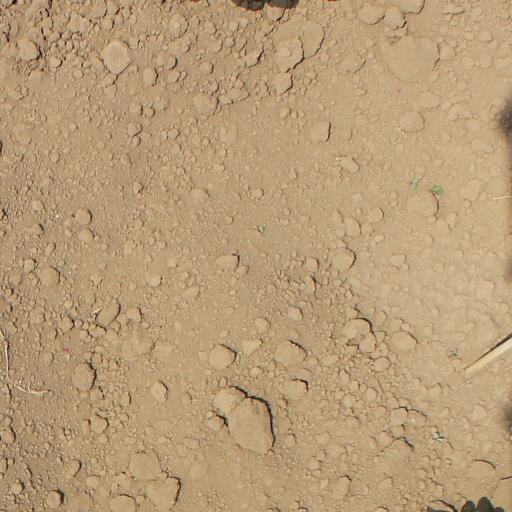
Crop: soybean